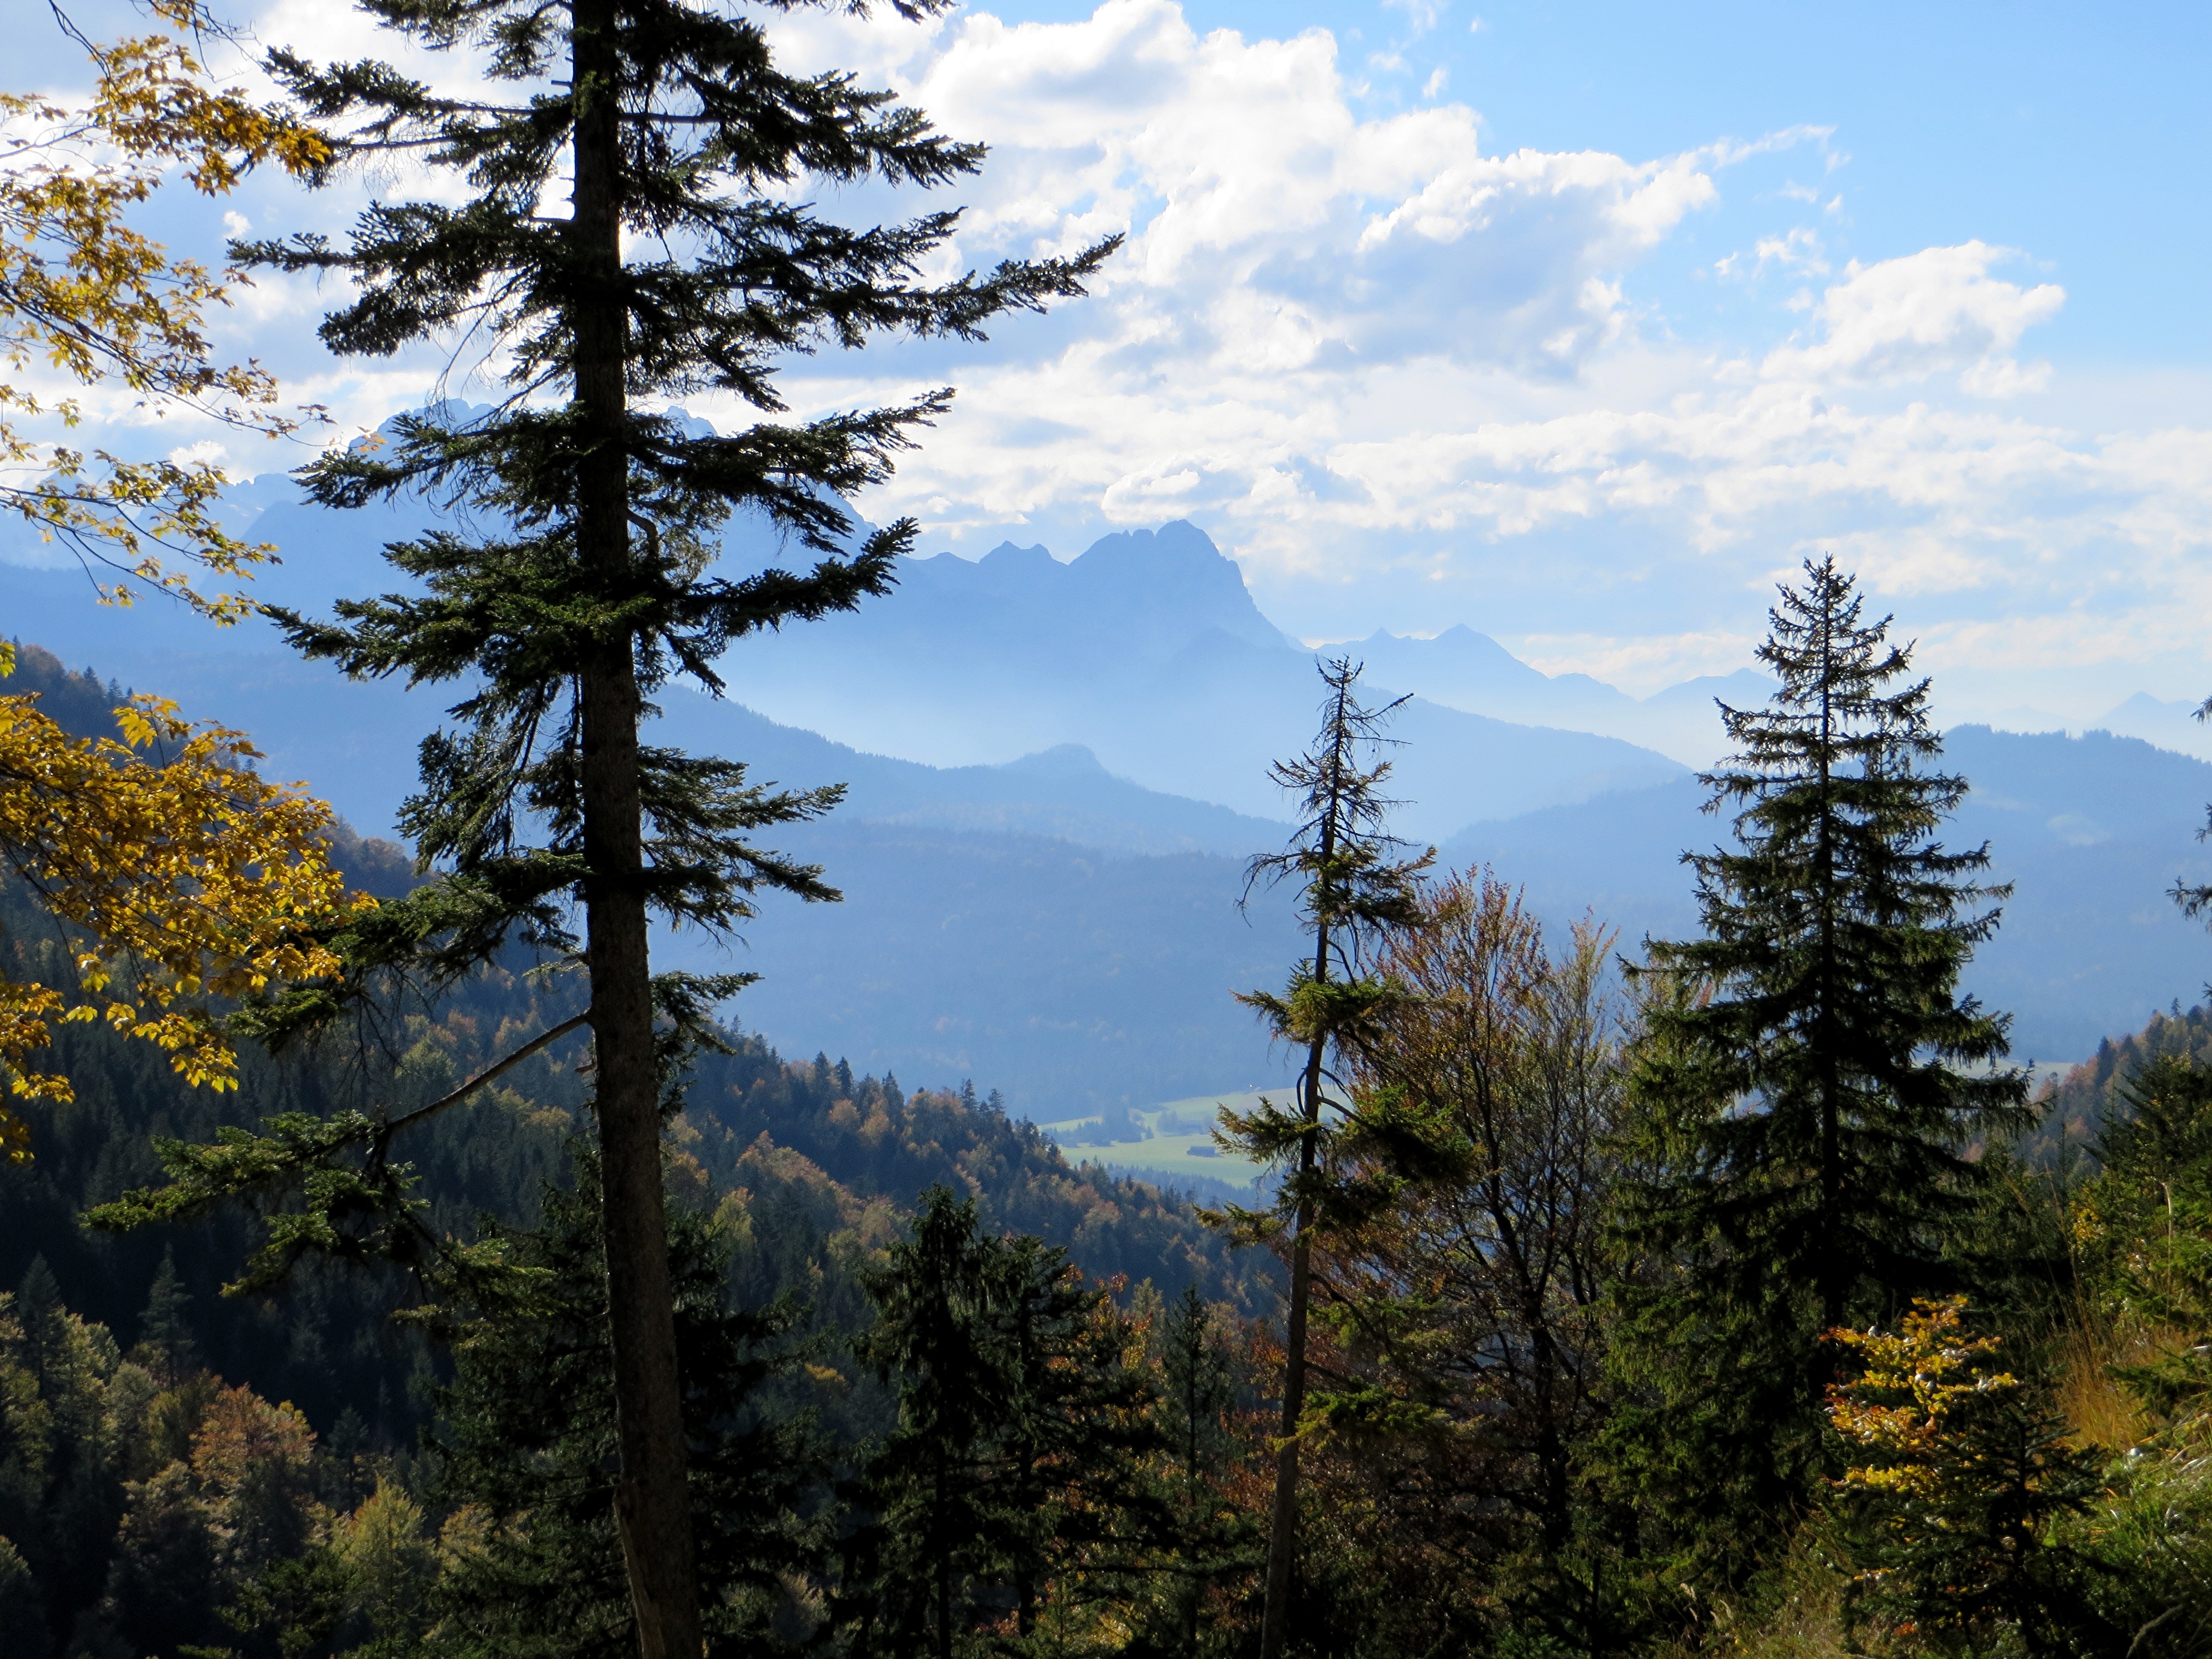
landscape, tree, forest, wilderness, branch, mountain, plant, fog, leaf, lake, mountain range, autumn, alpine, fir, ridge, conifer, spruce, mountains, woodland, habitat, mood, larch, ecosystem, biome, natural environment, woody plant, mountainous landforms, temperate broadleaf and mixed forest, temperate coniferous forest